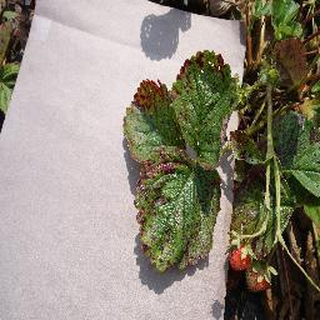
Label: strawberry_leaf_scorch